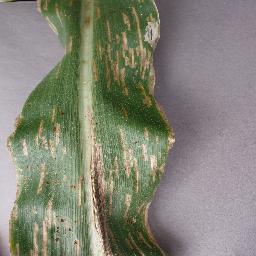
Label: Corn___Northern_Leaf_Blight